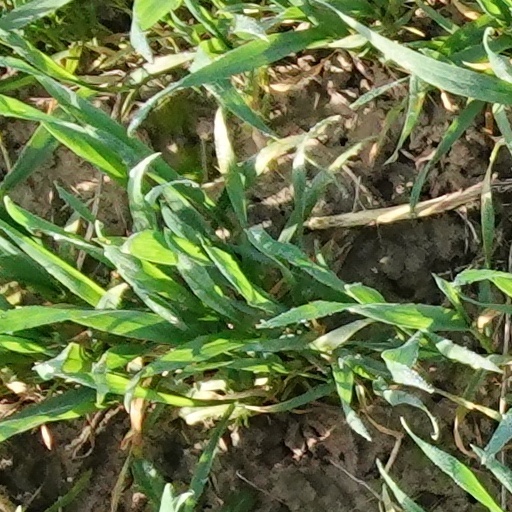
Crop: wheat